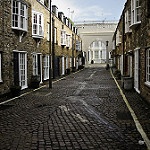
Label: street